Xianggang Road station

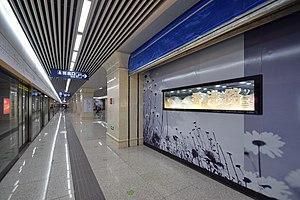

Xianggang Road is a transfer station on the Wuhan Metro. It entered revenue service on December 28, 2015. It is located in Jiang'an District. This station is an interchange between Line 3, Line 6 and Line 7.